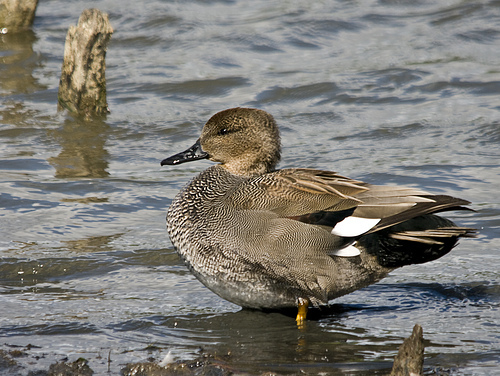
the bird is brown with bits os white and a black bill.
a brown bird fairly large with a large black beak
this is a large brown and grey bird with a long black beak.
this bird is black and brown in color with a flat black beak, and brown eye rings.
this bird has a brown body color with lots of streaks and patches of black and white all over.
this bird is brown with white and has a long, pointy beak.
the bird is medium sized with a long shiny beak and muted feathers.
this bird has brown and white secondaries, brown and white patterned flank, coverts, chest, and belly, and a brown and tan patterned head.
this bird is brown and black in color, with a flat black beak.
a plump bird with yellow tarsus, a black bill, and with a pattern of brown, beige, white and black feathers.
Species: Gadwall